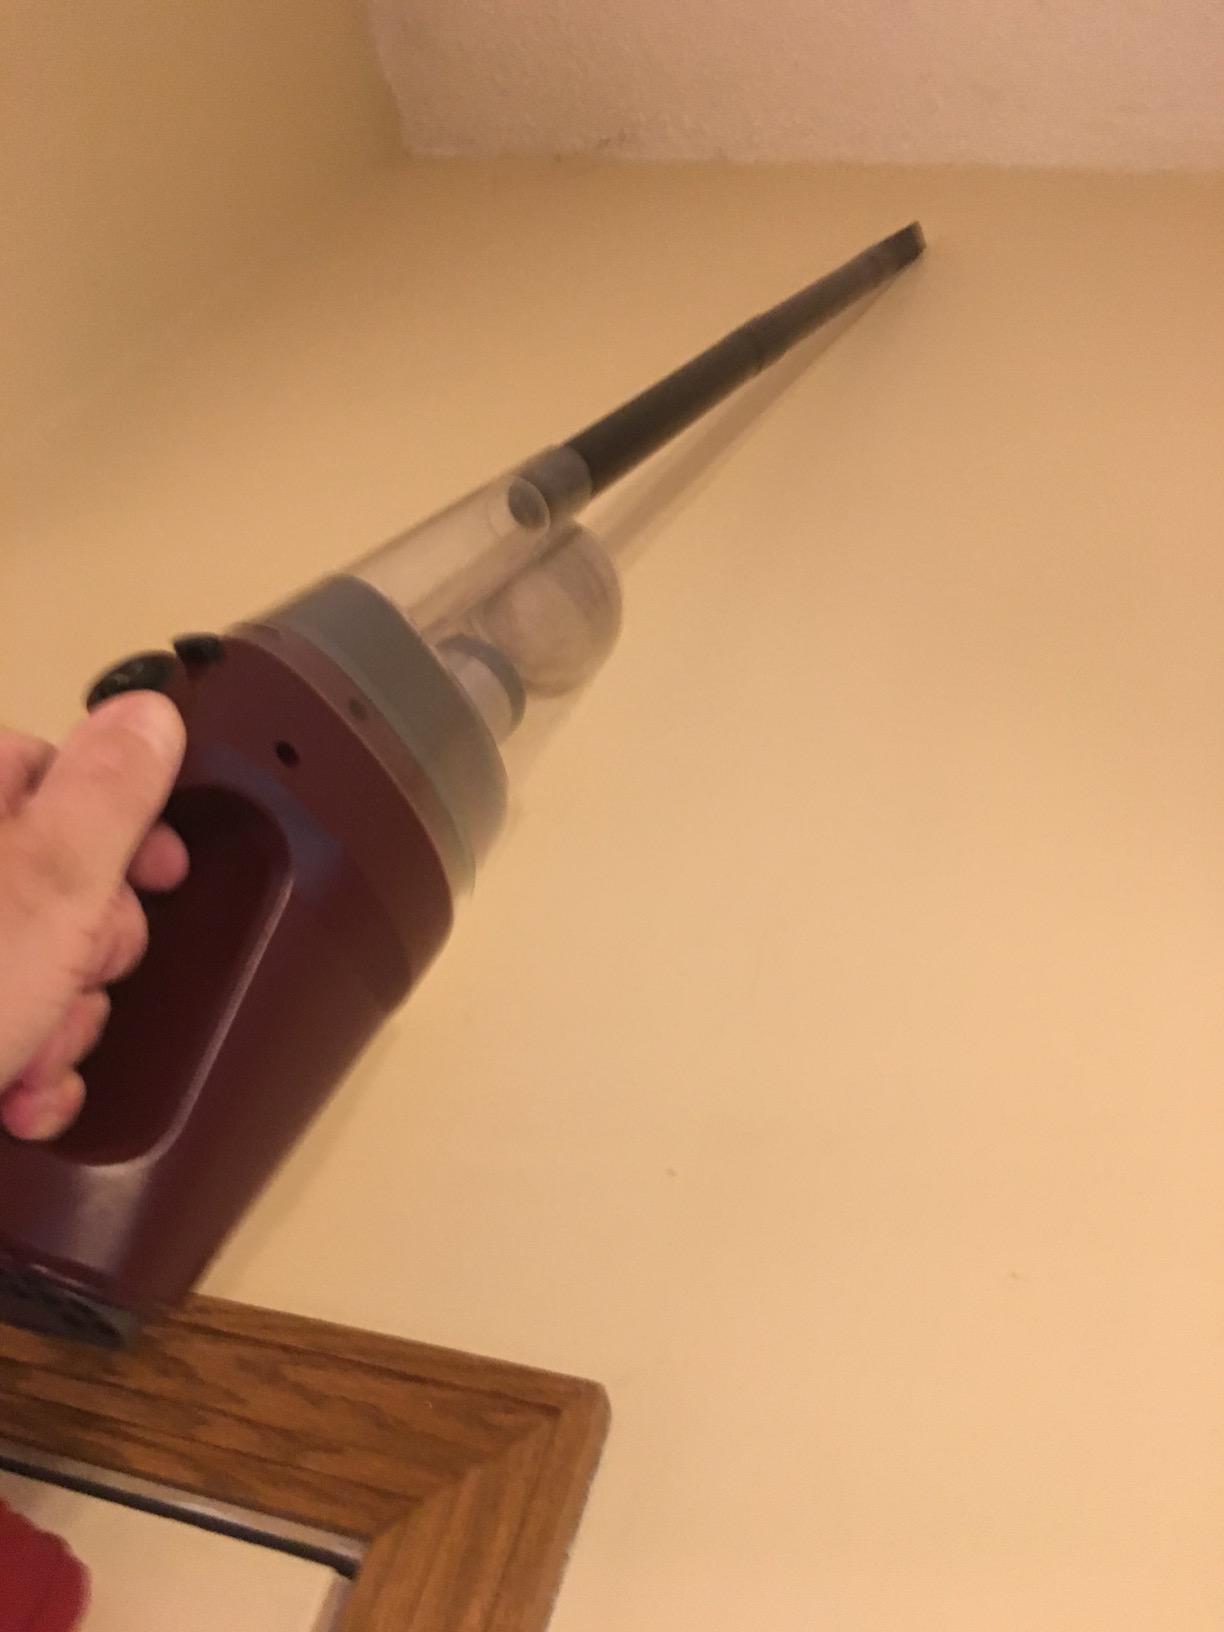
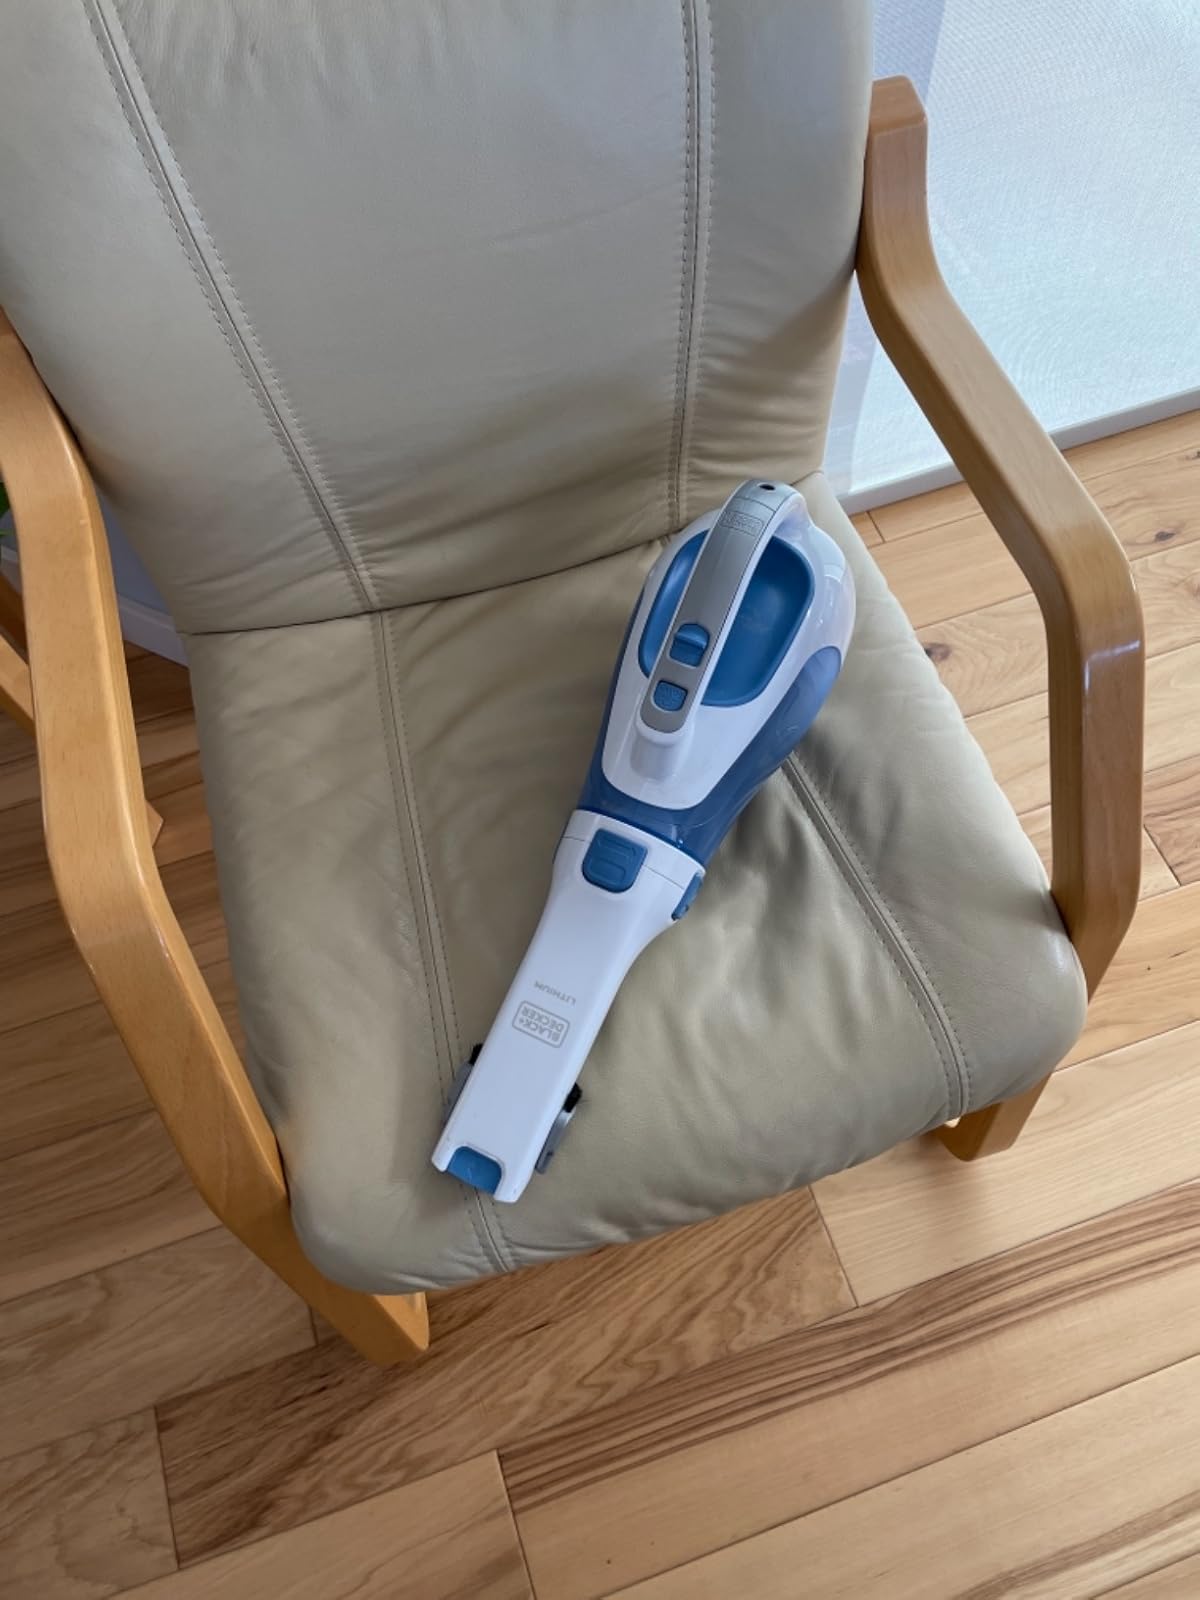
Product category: items_vacuum
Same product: no